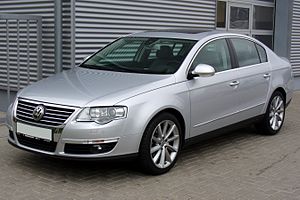
Volkswagen Passat / Overblik over de enkelte byggeserier
Volkswagen Passat er en modelbetegnelse for en stor mellemklassebil fra den tyske Volkswagen-koncern.